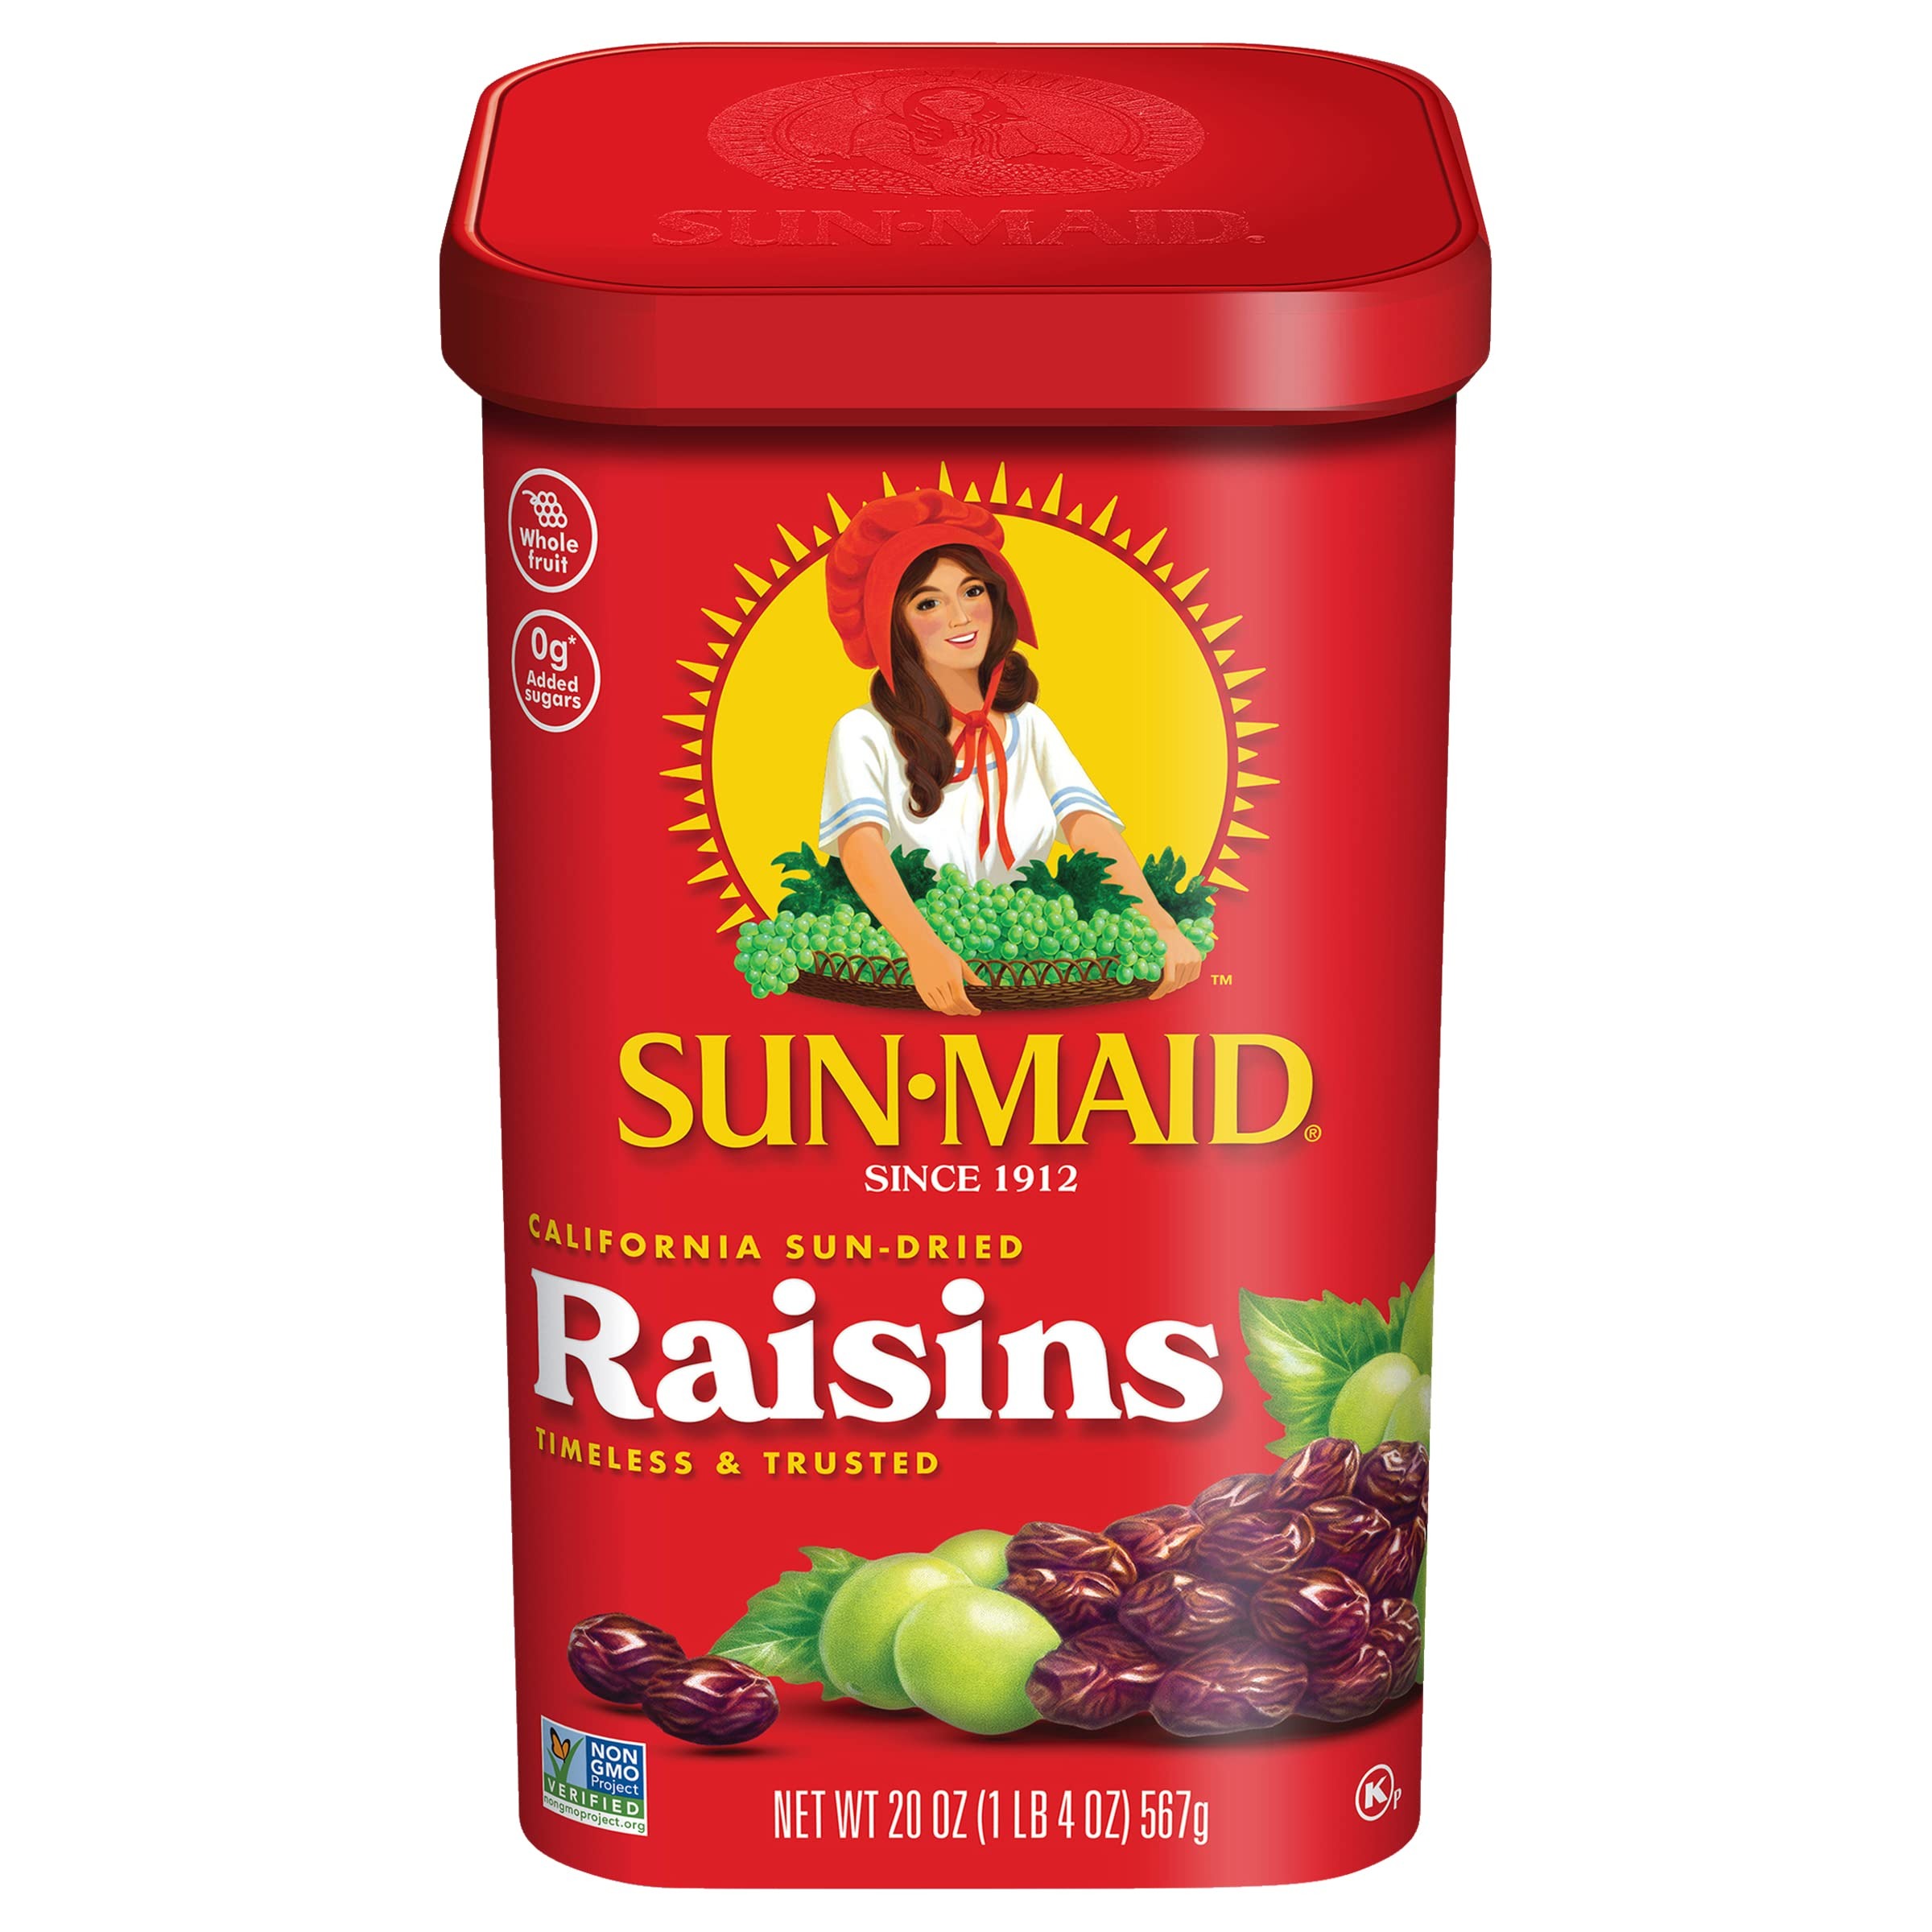
Item Name: Sun Maid Natural California Raisins, 20-Ounce
Bullet Point 1: 20 ounce canister
Bullet Point 2: Just Grapes and Sunshine
Product Description: Just Grapes & Sunshine(R). Health experts agree that adding more fruit to your diet is a healthy way to improve your life. Sprinkle raisins on cereals, yogurts, salads or snack right out of the package for healthy energy. A handful of Sun-Maid Raisins equals one complete fruit serving.
Value: 20.0
Unit: Ounce

Price: 4.905